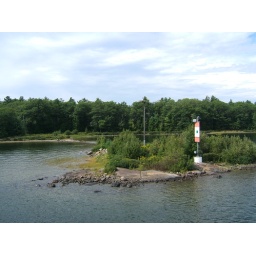
Osprey's nest on top of this electricity pole - unfortunately the birds were sitting in the tree on the bank at this point.